Zero Power Physics Reactor

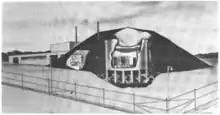
This shows ZPPR as conceived in 1964 AEC reports.

In 1964 development focus was shifting from small experimental reactors to large power-generating breeder reactors. The existing critical facilities (e.g. ZPR-3, ZPR-6, and ZPR-9) were too small and unprotected to handle the size of plutonium needed to simulate the core of a power breeder. Specifically, ZPR-3 could handle fast reactor plutonium experiments only up to a core volume of 600 liters, whereas ZPPR was designed to simulate systems with core volumes up to 5000 liters. A plutonium inventory of 3000 kg was planned.